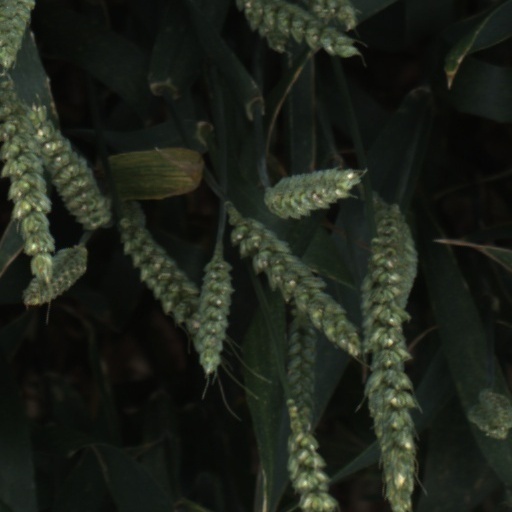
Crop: wheat